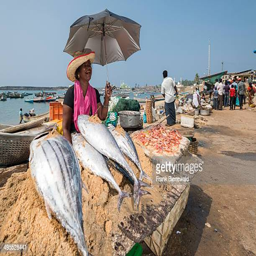
a woman is selling fish on the beach of the religiously divided fisherman 's village